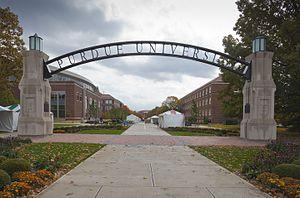
L’université Purdue est une université publique située à West Lafayette, dans le comté de Tippecanoe aux États-Unis.